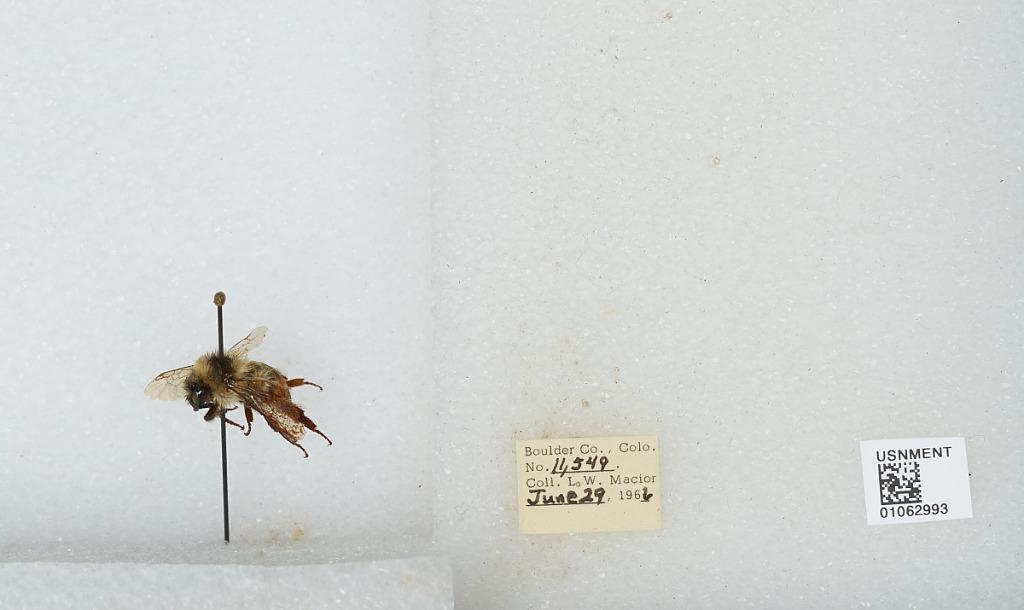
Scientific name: Bombus (Pyrobombus) bifarius Cresson
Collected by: L. Macior
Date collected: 1966-6-29
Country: United States
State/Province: Colorado
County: Boulder
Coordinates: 40.0017, -105.308